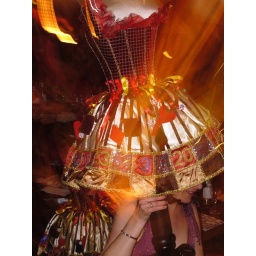
Charity Ball table centres - I have one in my bedroom